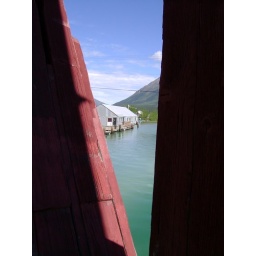
High water in Carcross 2007 from bridge